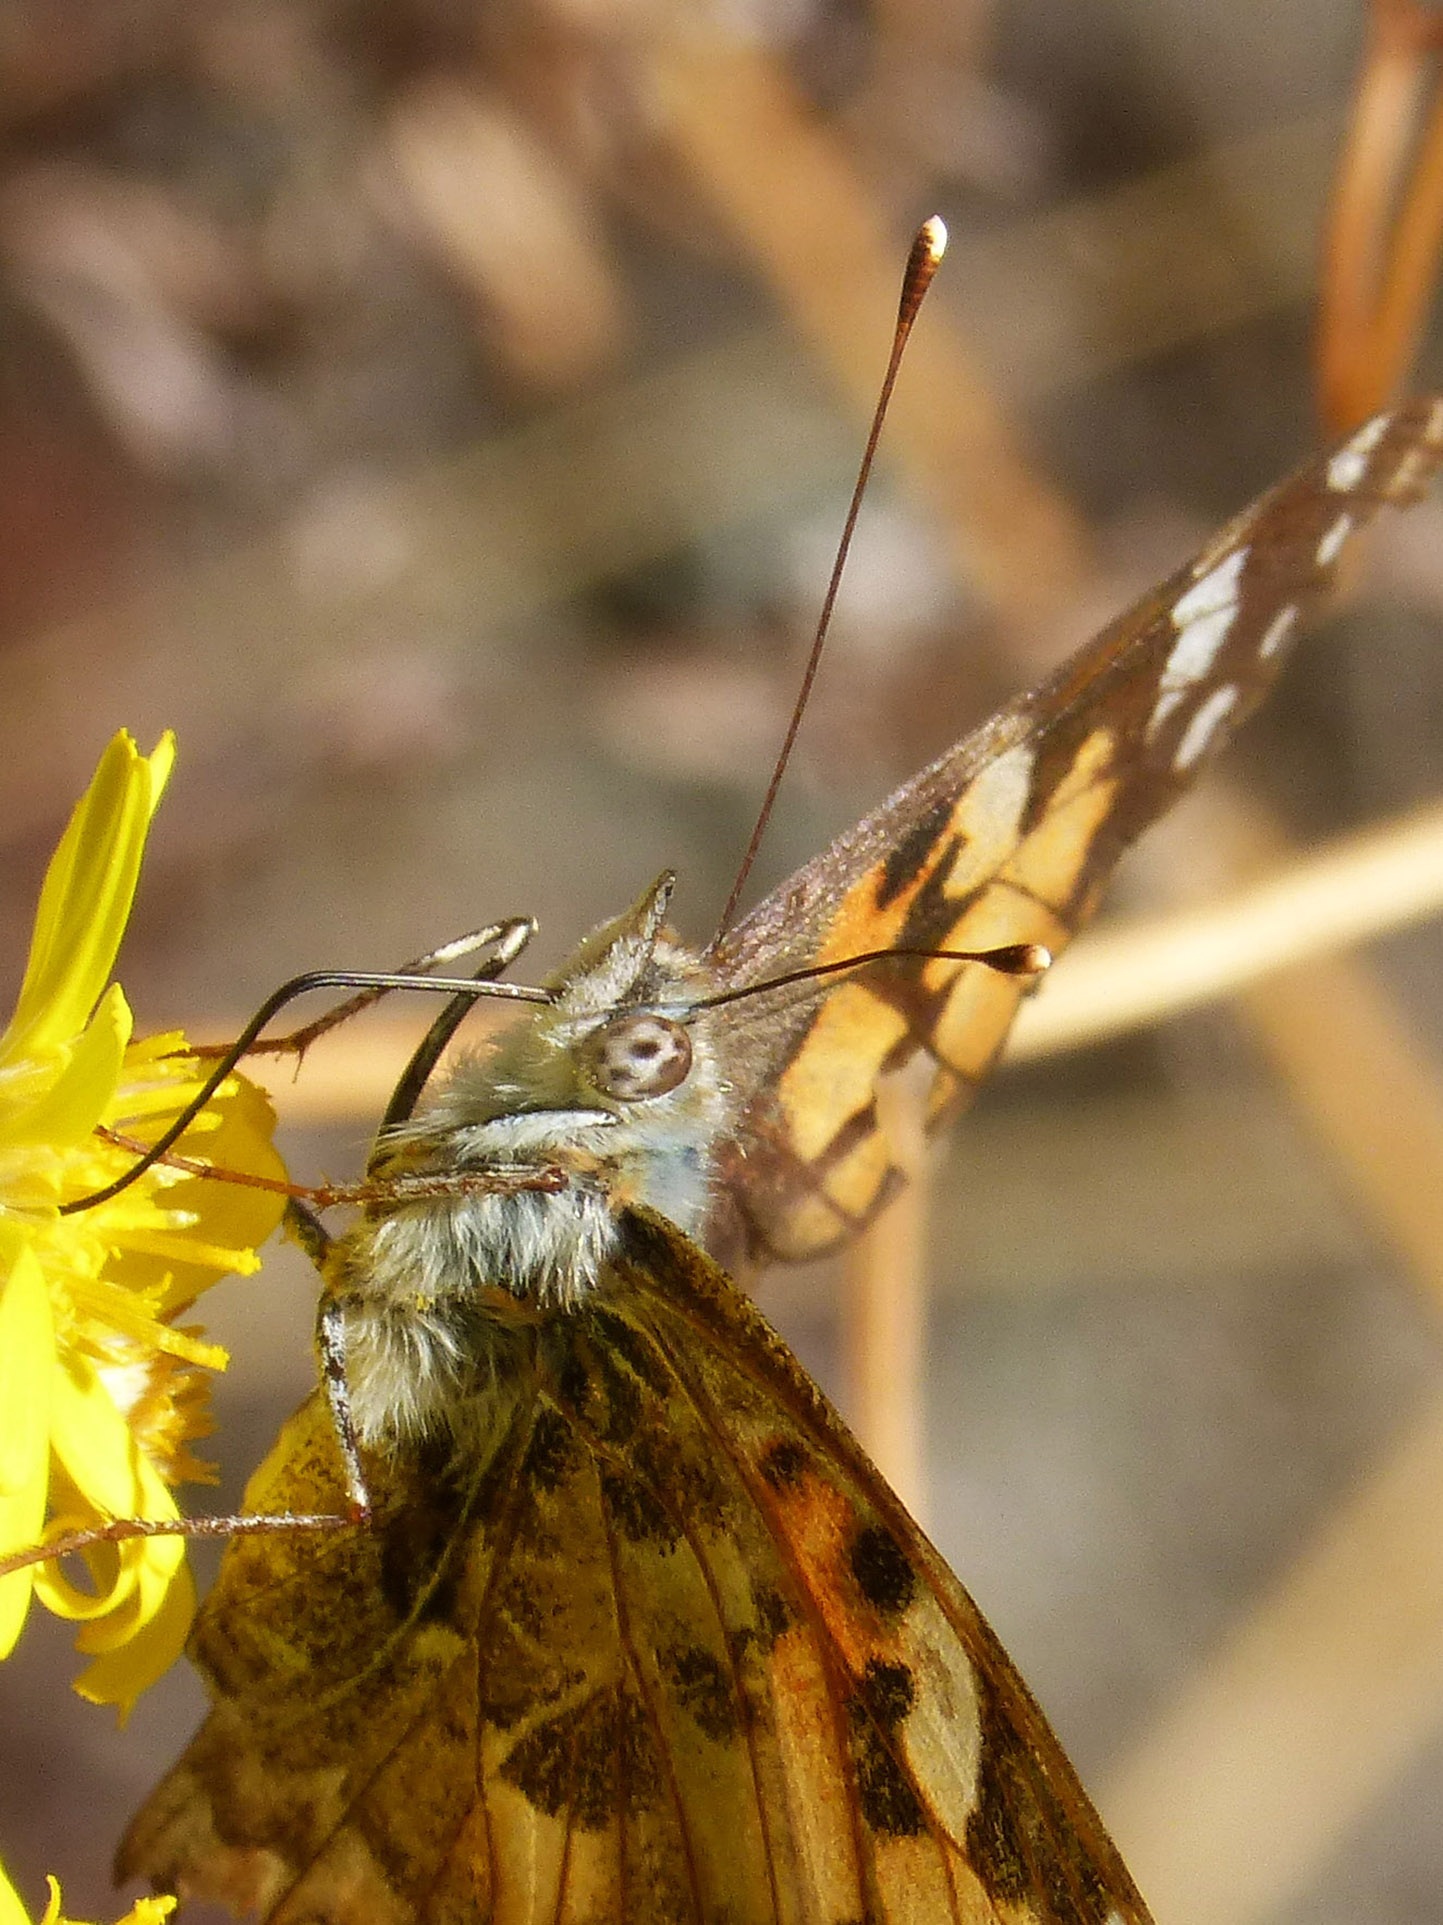
nature, wing, photography, flower, wildlife, insect, autumn, butterfly, yellow, fauna, invertebrate, close up, detail, nectar, macro photography, arthropod, libar, vanessa cardui, vanesa from thistles, migrating dels cards, pollinator, lepidopteran, moths and butterflies, vanesa